Robert Moses State Park

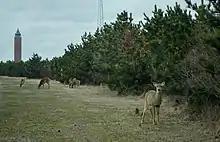
Deer in Robert Moses State Park in March 2013.

Ferry service was maintained from Babylon to the park until 1964 when the Robert Moses Causeway opened. The park was renamed for Moses that same year. Attendance boomed, and three parking fields with bathhouses were added.